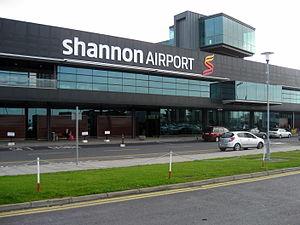
Shannon aéroport bâtiment Español: Shannon edificio del aeropuerto
L'aéroport de Shannon est situé à 15 km de Limerick, dans l'ouest de l'Irlande.